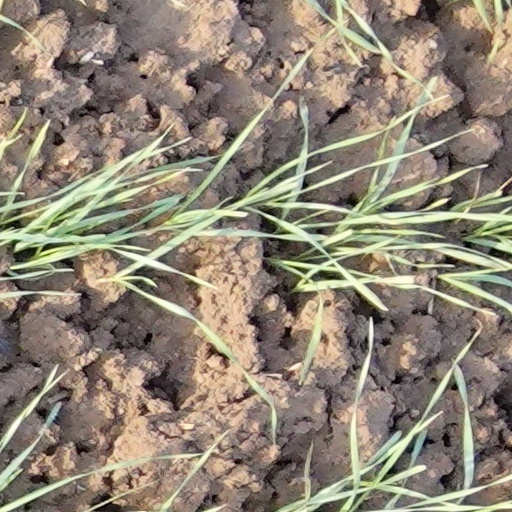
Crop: wheat